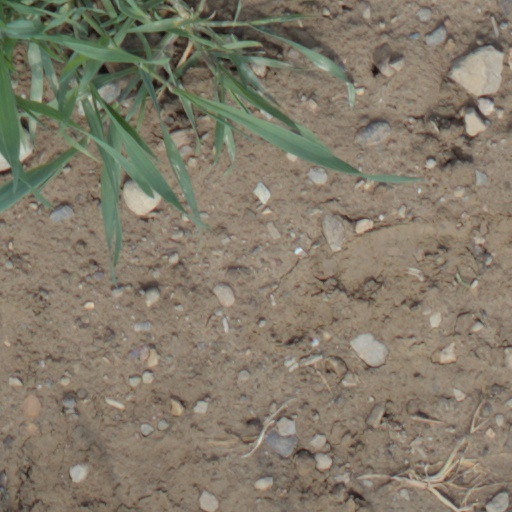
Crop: wheat